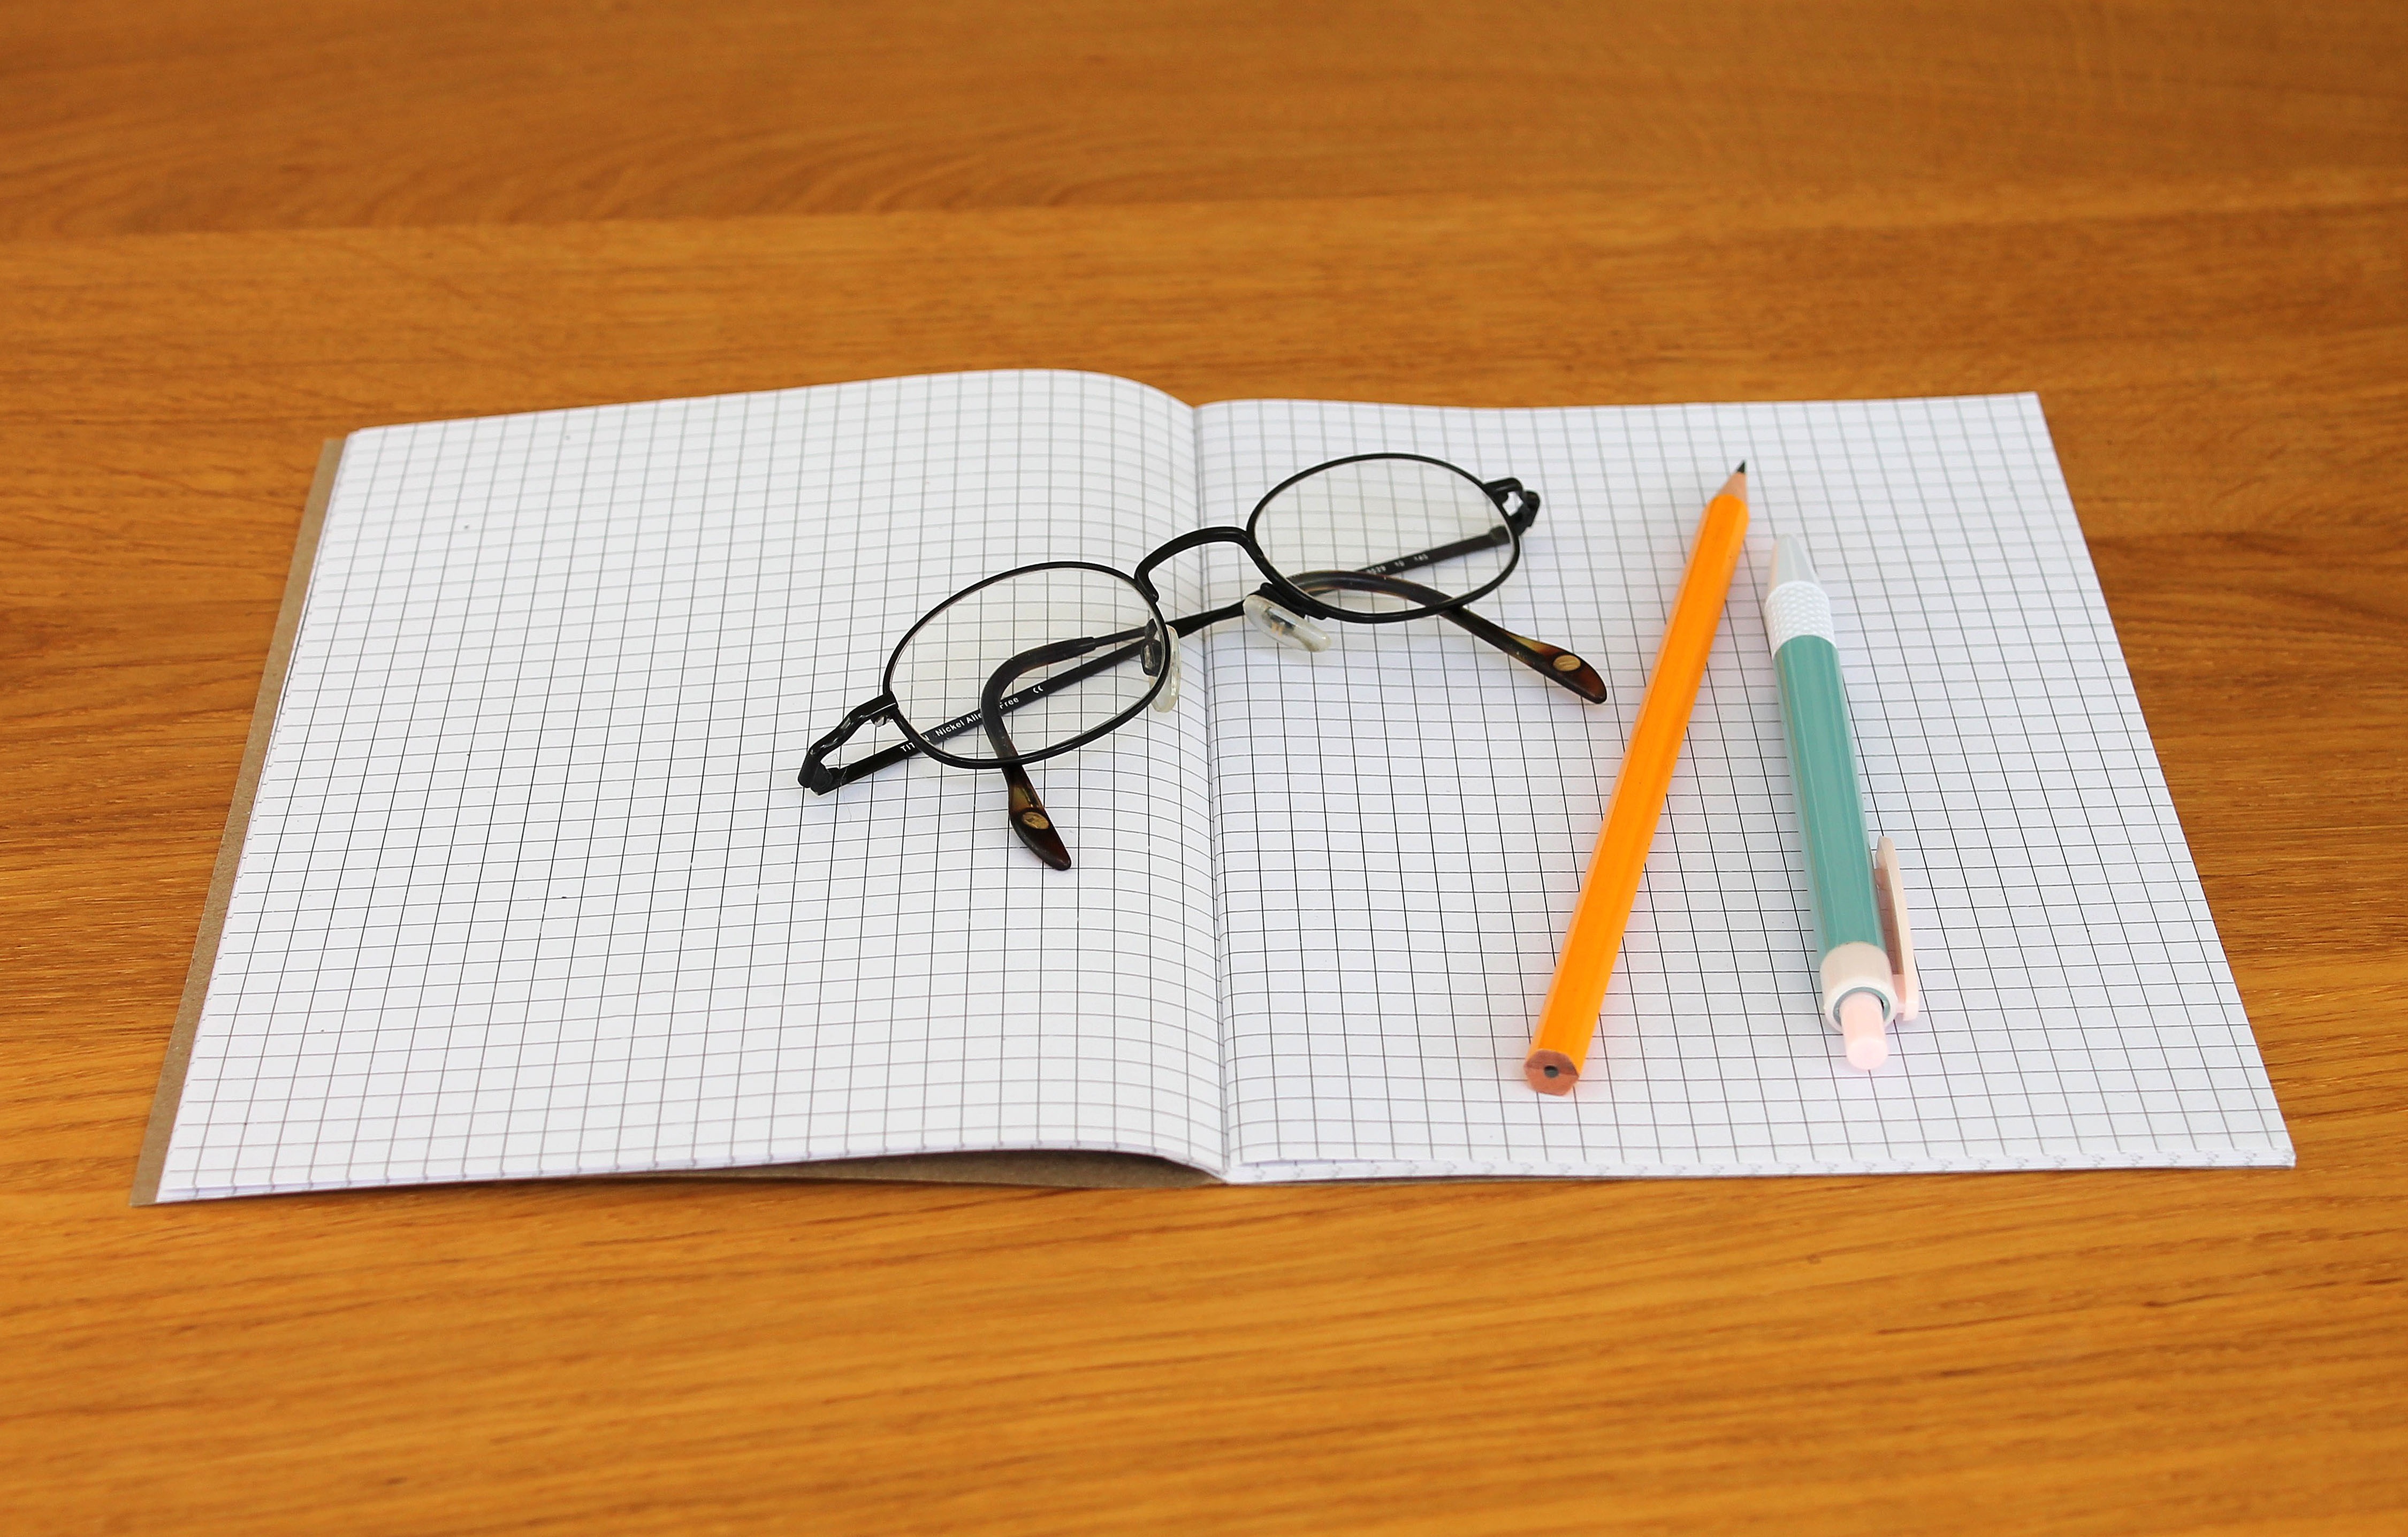
notebook, writing, pencil, pattern, office, paper, material, note, write, art, sketch, drawing, design, glasses, school, calligraphy, ballpoint pen, writing implements, office stuff, starting school